List of Mount Everest records of India

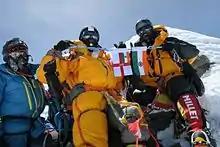
Indian Navy expedition on the Everest summit, 2017

This is list of Mount Everest records of Indian nationals have achieved.